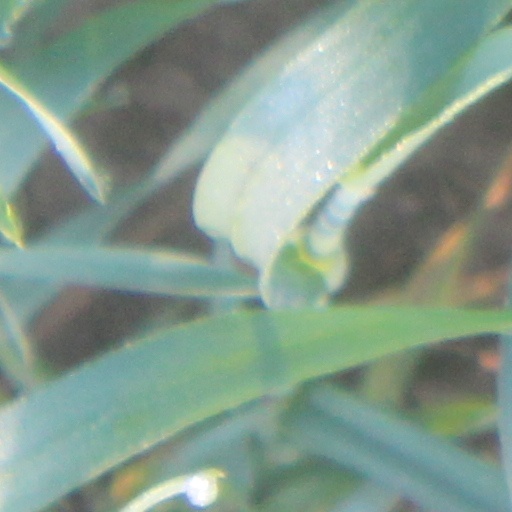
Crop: wheat